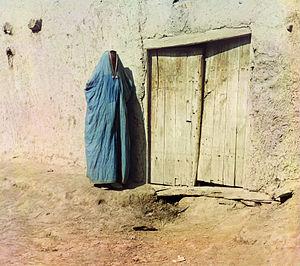
Collection des curiosités remarquables de l'Empire russe par Prokoudine-Gorski est une des premières collections au monde de photographies en couleurs. Elle constitue un patrimoine unique pour les peuples de l'ancien Empire russe et pour toute l'humanité. Son créateur est le célèbre inventeur russe Sergueï Prokoudine-Gorski. Mais il faut remarquer que l'exécution effective de nombreuses photos est due à ses collaborateurs.